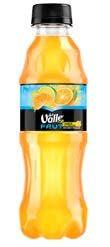
A Valle Fruit puch in a 300-milliliters plastic bottle